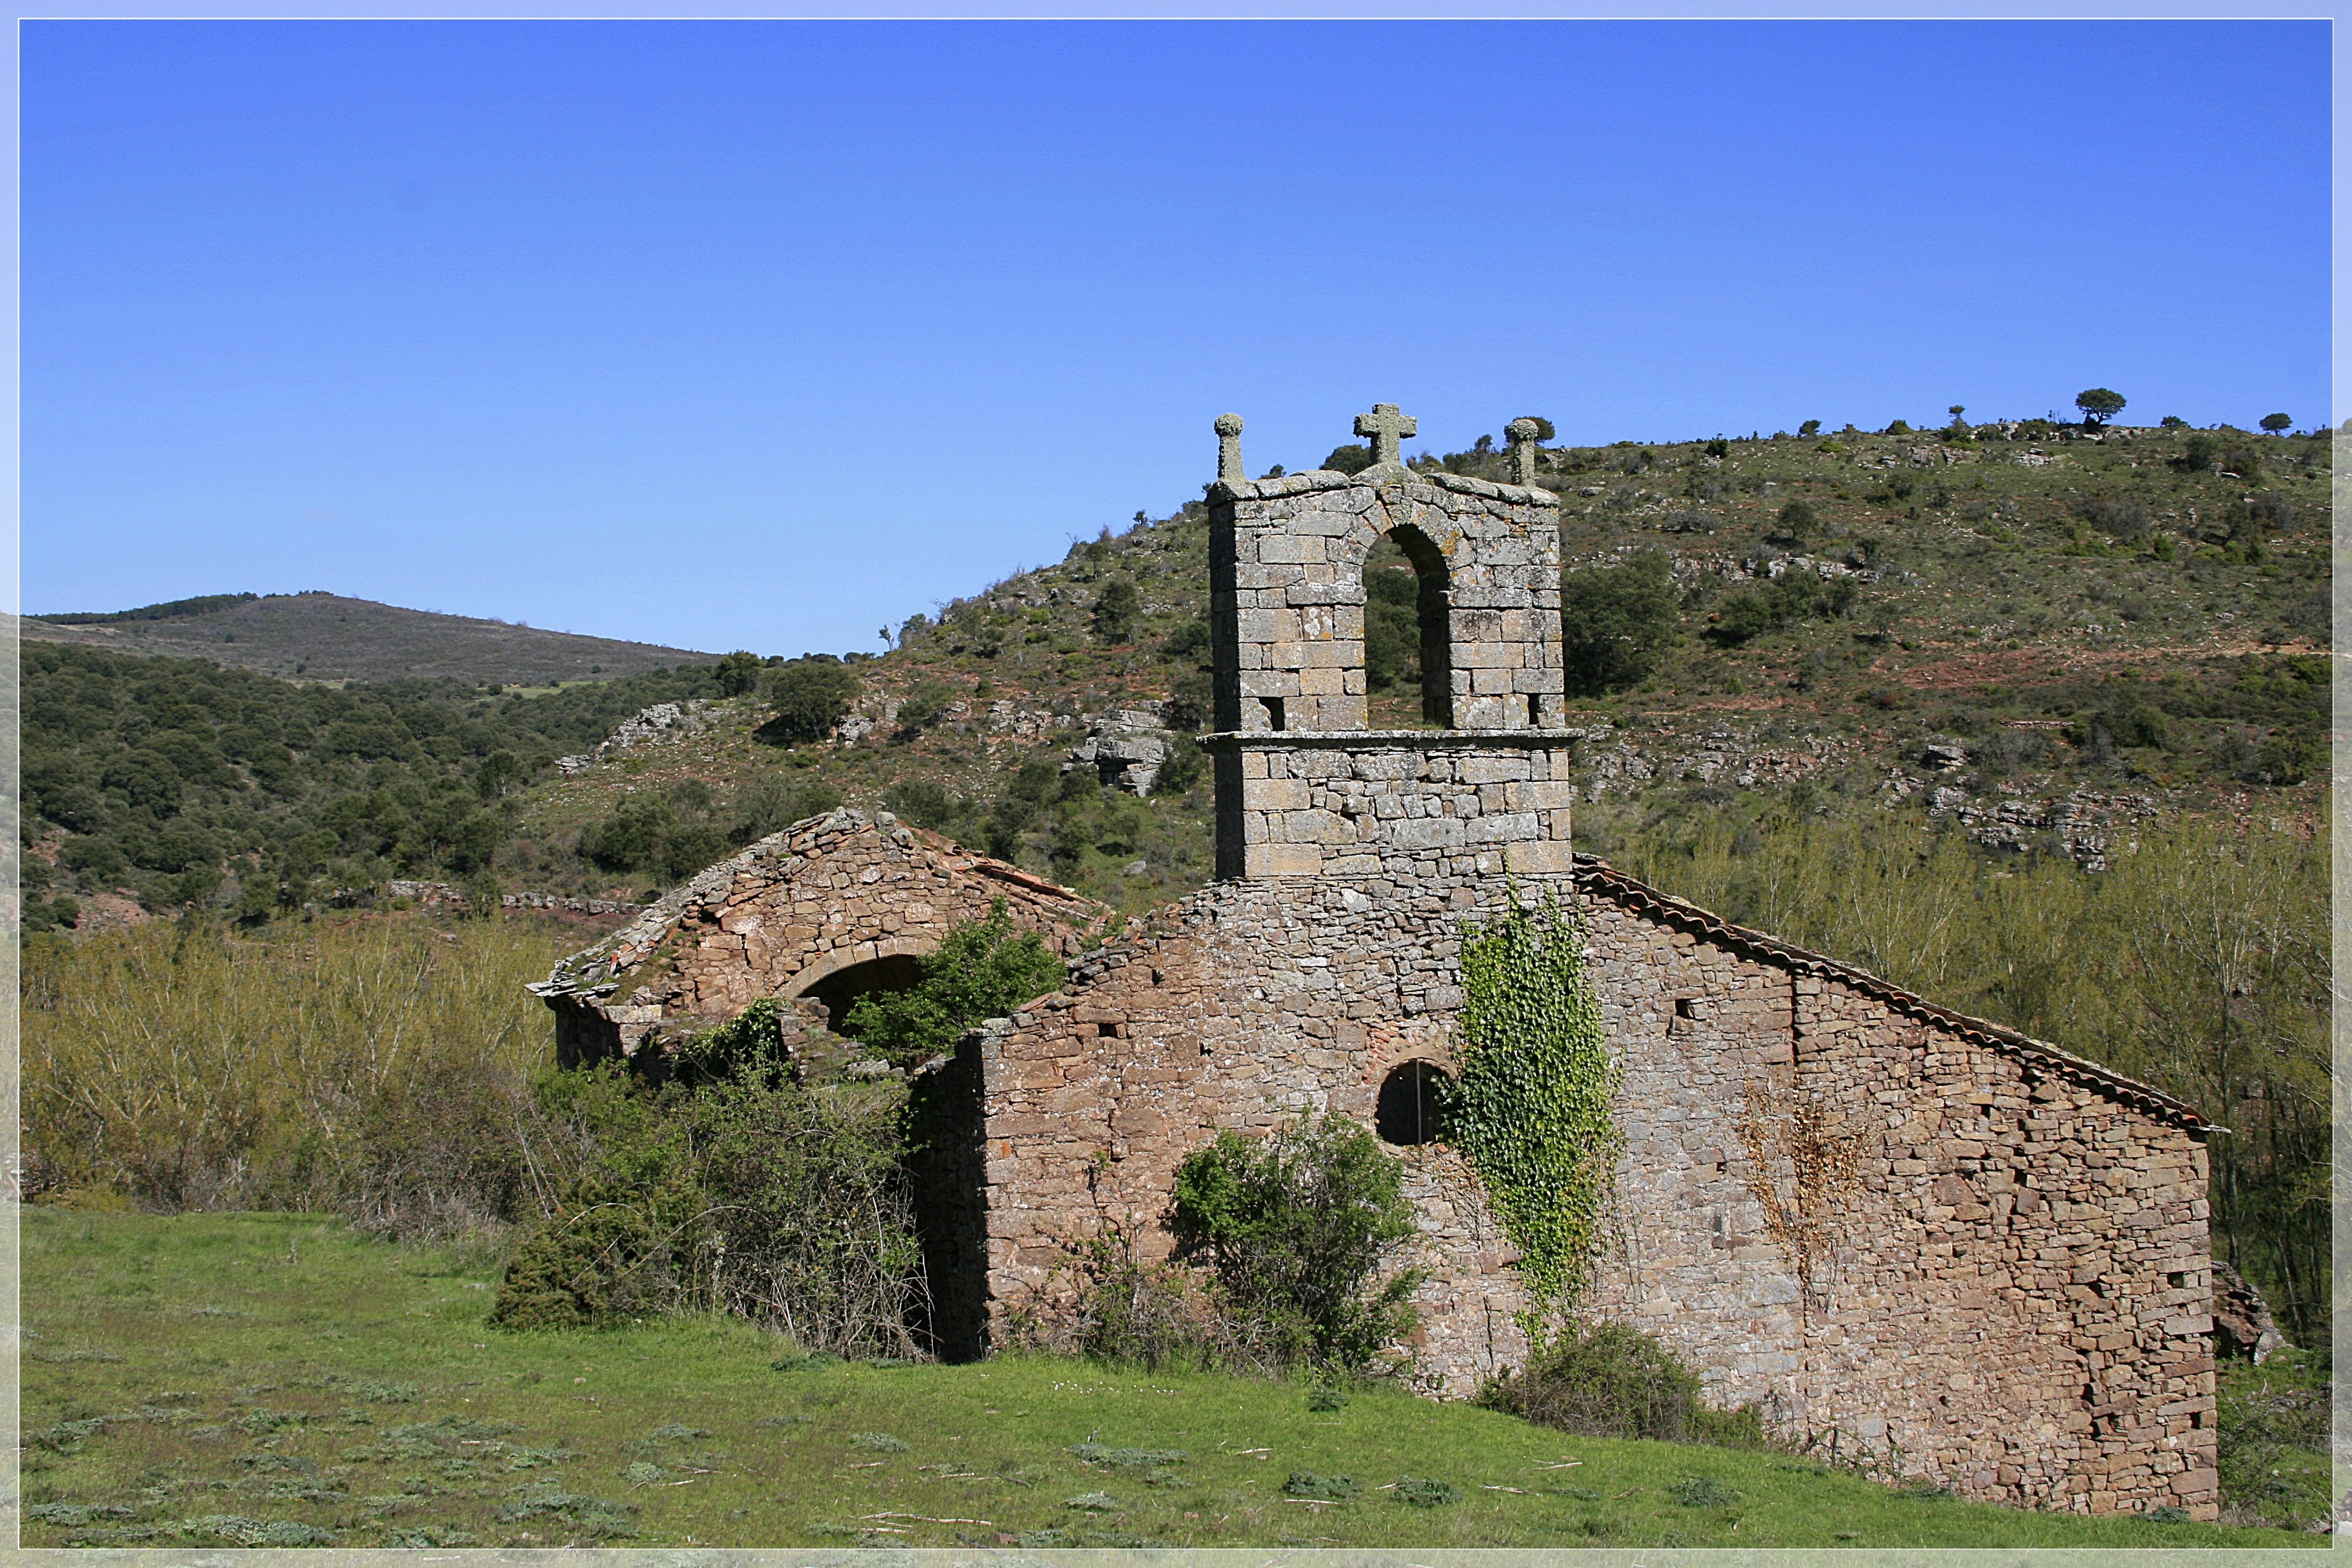
building, chateau, village, tower, castle, fortification, ruins, monastery, soria, sigloxii, suellacabras, ermitadesancraprasio, estate, rural area, historic site, ancient history